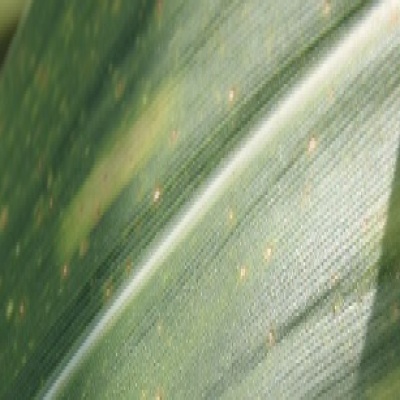
Label: Corn_(Maize)___Leaf_Spot